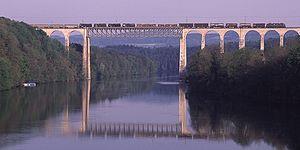
Le Pont ferroviaire d'Eglisau est un pont ferroviaire sur le Rhin à Eglisau, dans le canton de Zurich en Suisse.
Cette liste contient les ponts présents sur le Rhin et ses bras. Elle est donnée par province néerlandaise, land allemand, département français, canton suisse, land autrichien ou pays depuis l'aval du fleuve vers son amont et précise pour chacun le nom des communes reliées, en commençant par celle située sur la rive gauche.